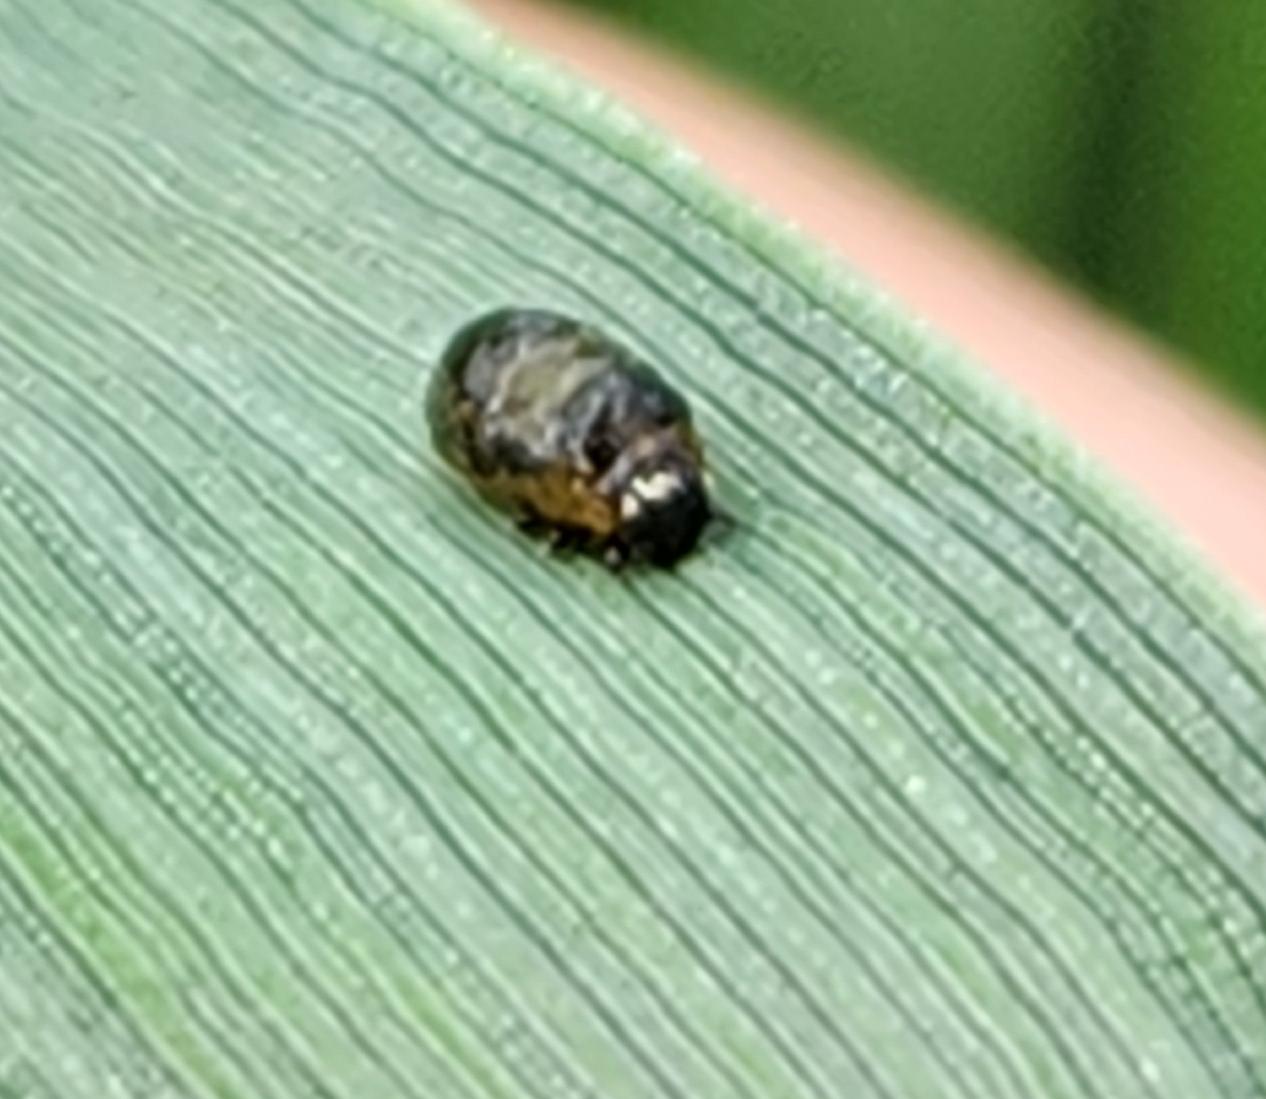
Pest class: cereal_leaf_beetle